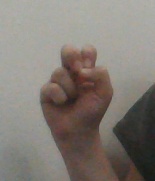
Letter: gaaf